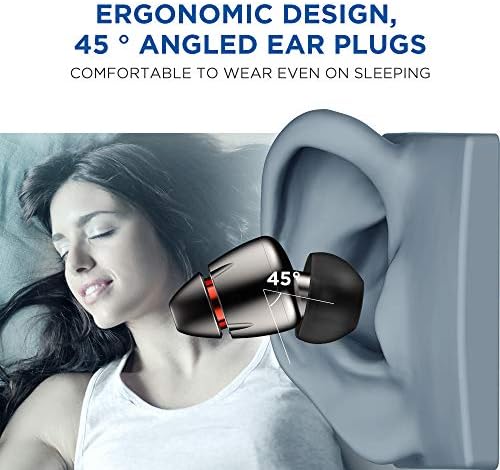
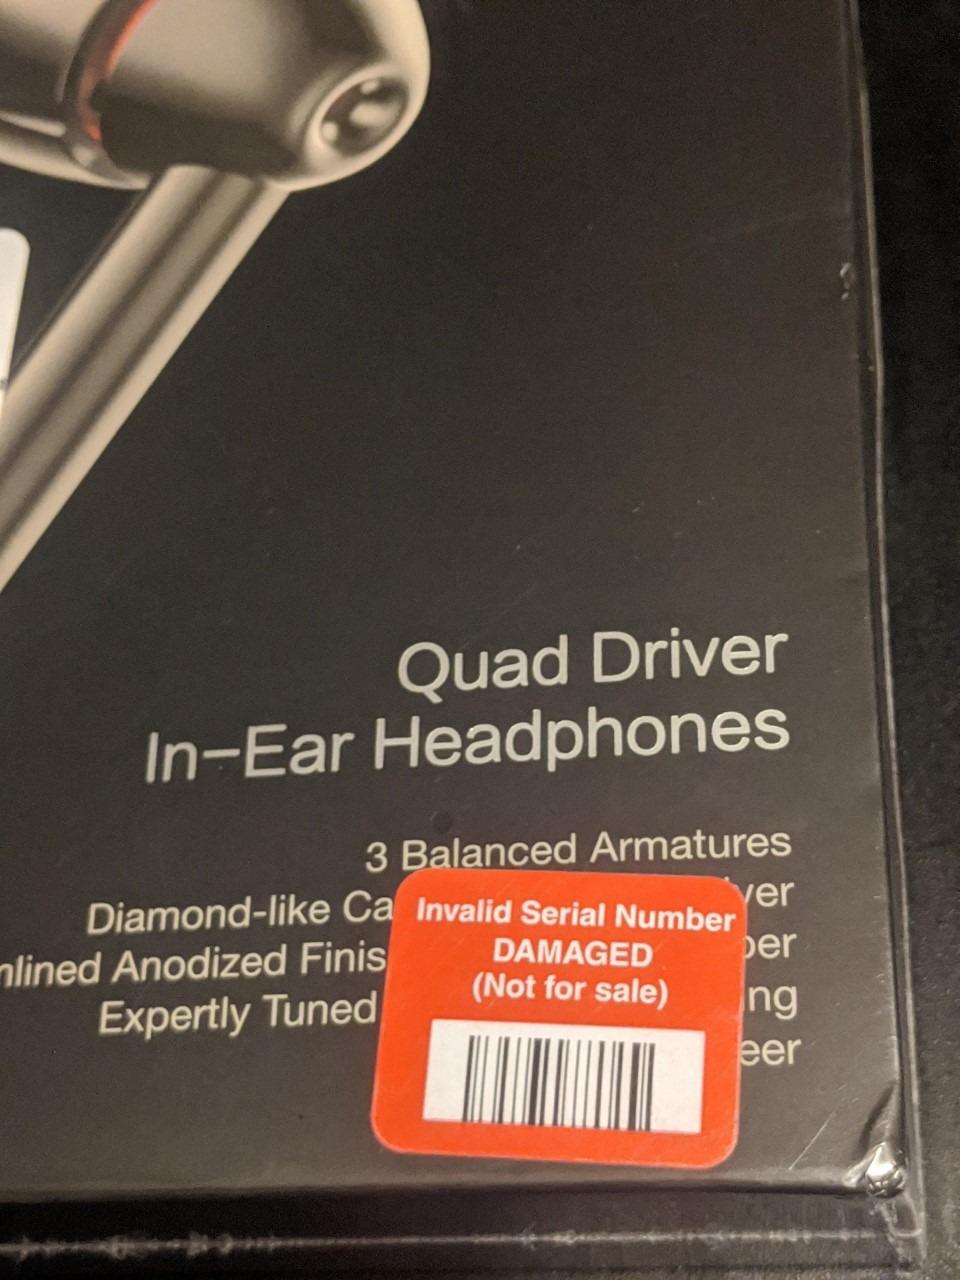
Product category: headphones
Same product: yes